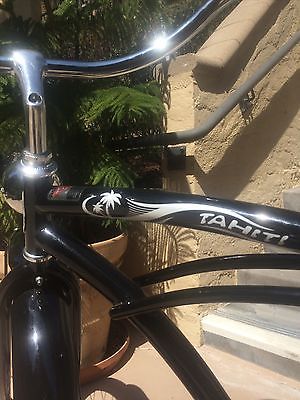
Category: bicycle